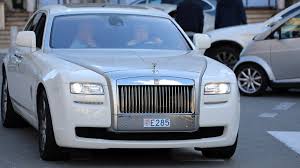
Vehicle type: Cars